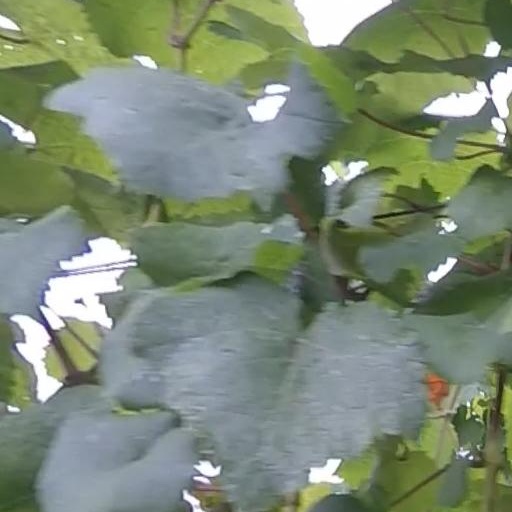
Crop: grape